Ostafrikasaurus

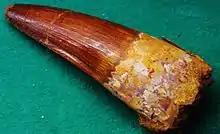
Tooth of the related genus "Spinosaurus", Museo di Storia Naturale A. Stoppani, Lombardy

Fowler in 2007 put forward the possibility of spinosaurids having evolved from ceratosaurian ancestors, given that baryonychine teeth have ridges on their crowns reminiscent to those seen on the premaxillary and dentary teeth of "Ceratosaurus". In 2008, Buffetaut rejected this proposal, citing that the D-shaped cross section of said "Ceratosaurus" teeth is not present in those of baryonychines.